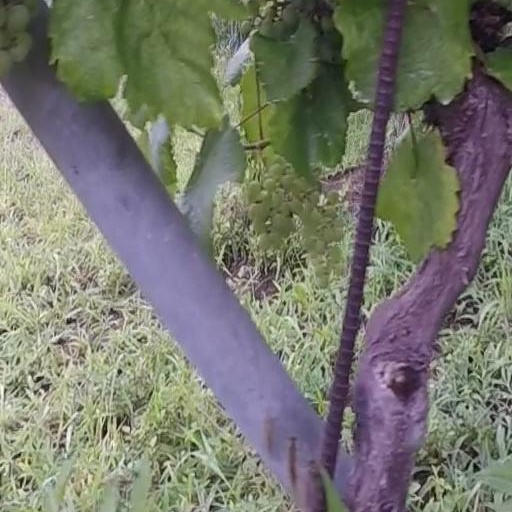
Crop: grape